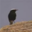
Label: bird